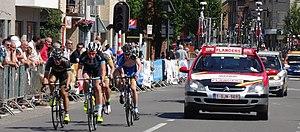
Reportage photographique réalisé le dimanche 8 juin à l'occasion de l'arrivée du Mémorial Philippe Van Coningsloo 2014 à Bonheiden, Belgique.
L'équipe cycliste Asfra Racing Oudenaarde est une équipe cycliste belge basée à Audenarde.